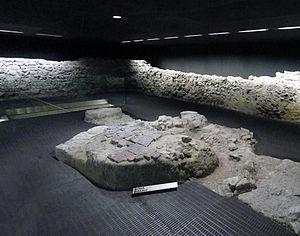
Le Mémorial de la Shoah à Vienne est une œuvre de la sculptrice britannique Rachel Whiteread inaugurée en 2000. Le monument, situé sur la Judenplatz de l'Innere Stadt de Vienne, est dédié aux 65 000 Juifs autrichiens assassinés par les nazis entre 1938 et 1945.